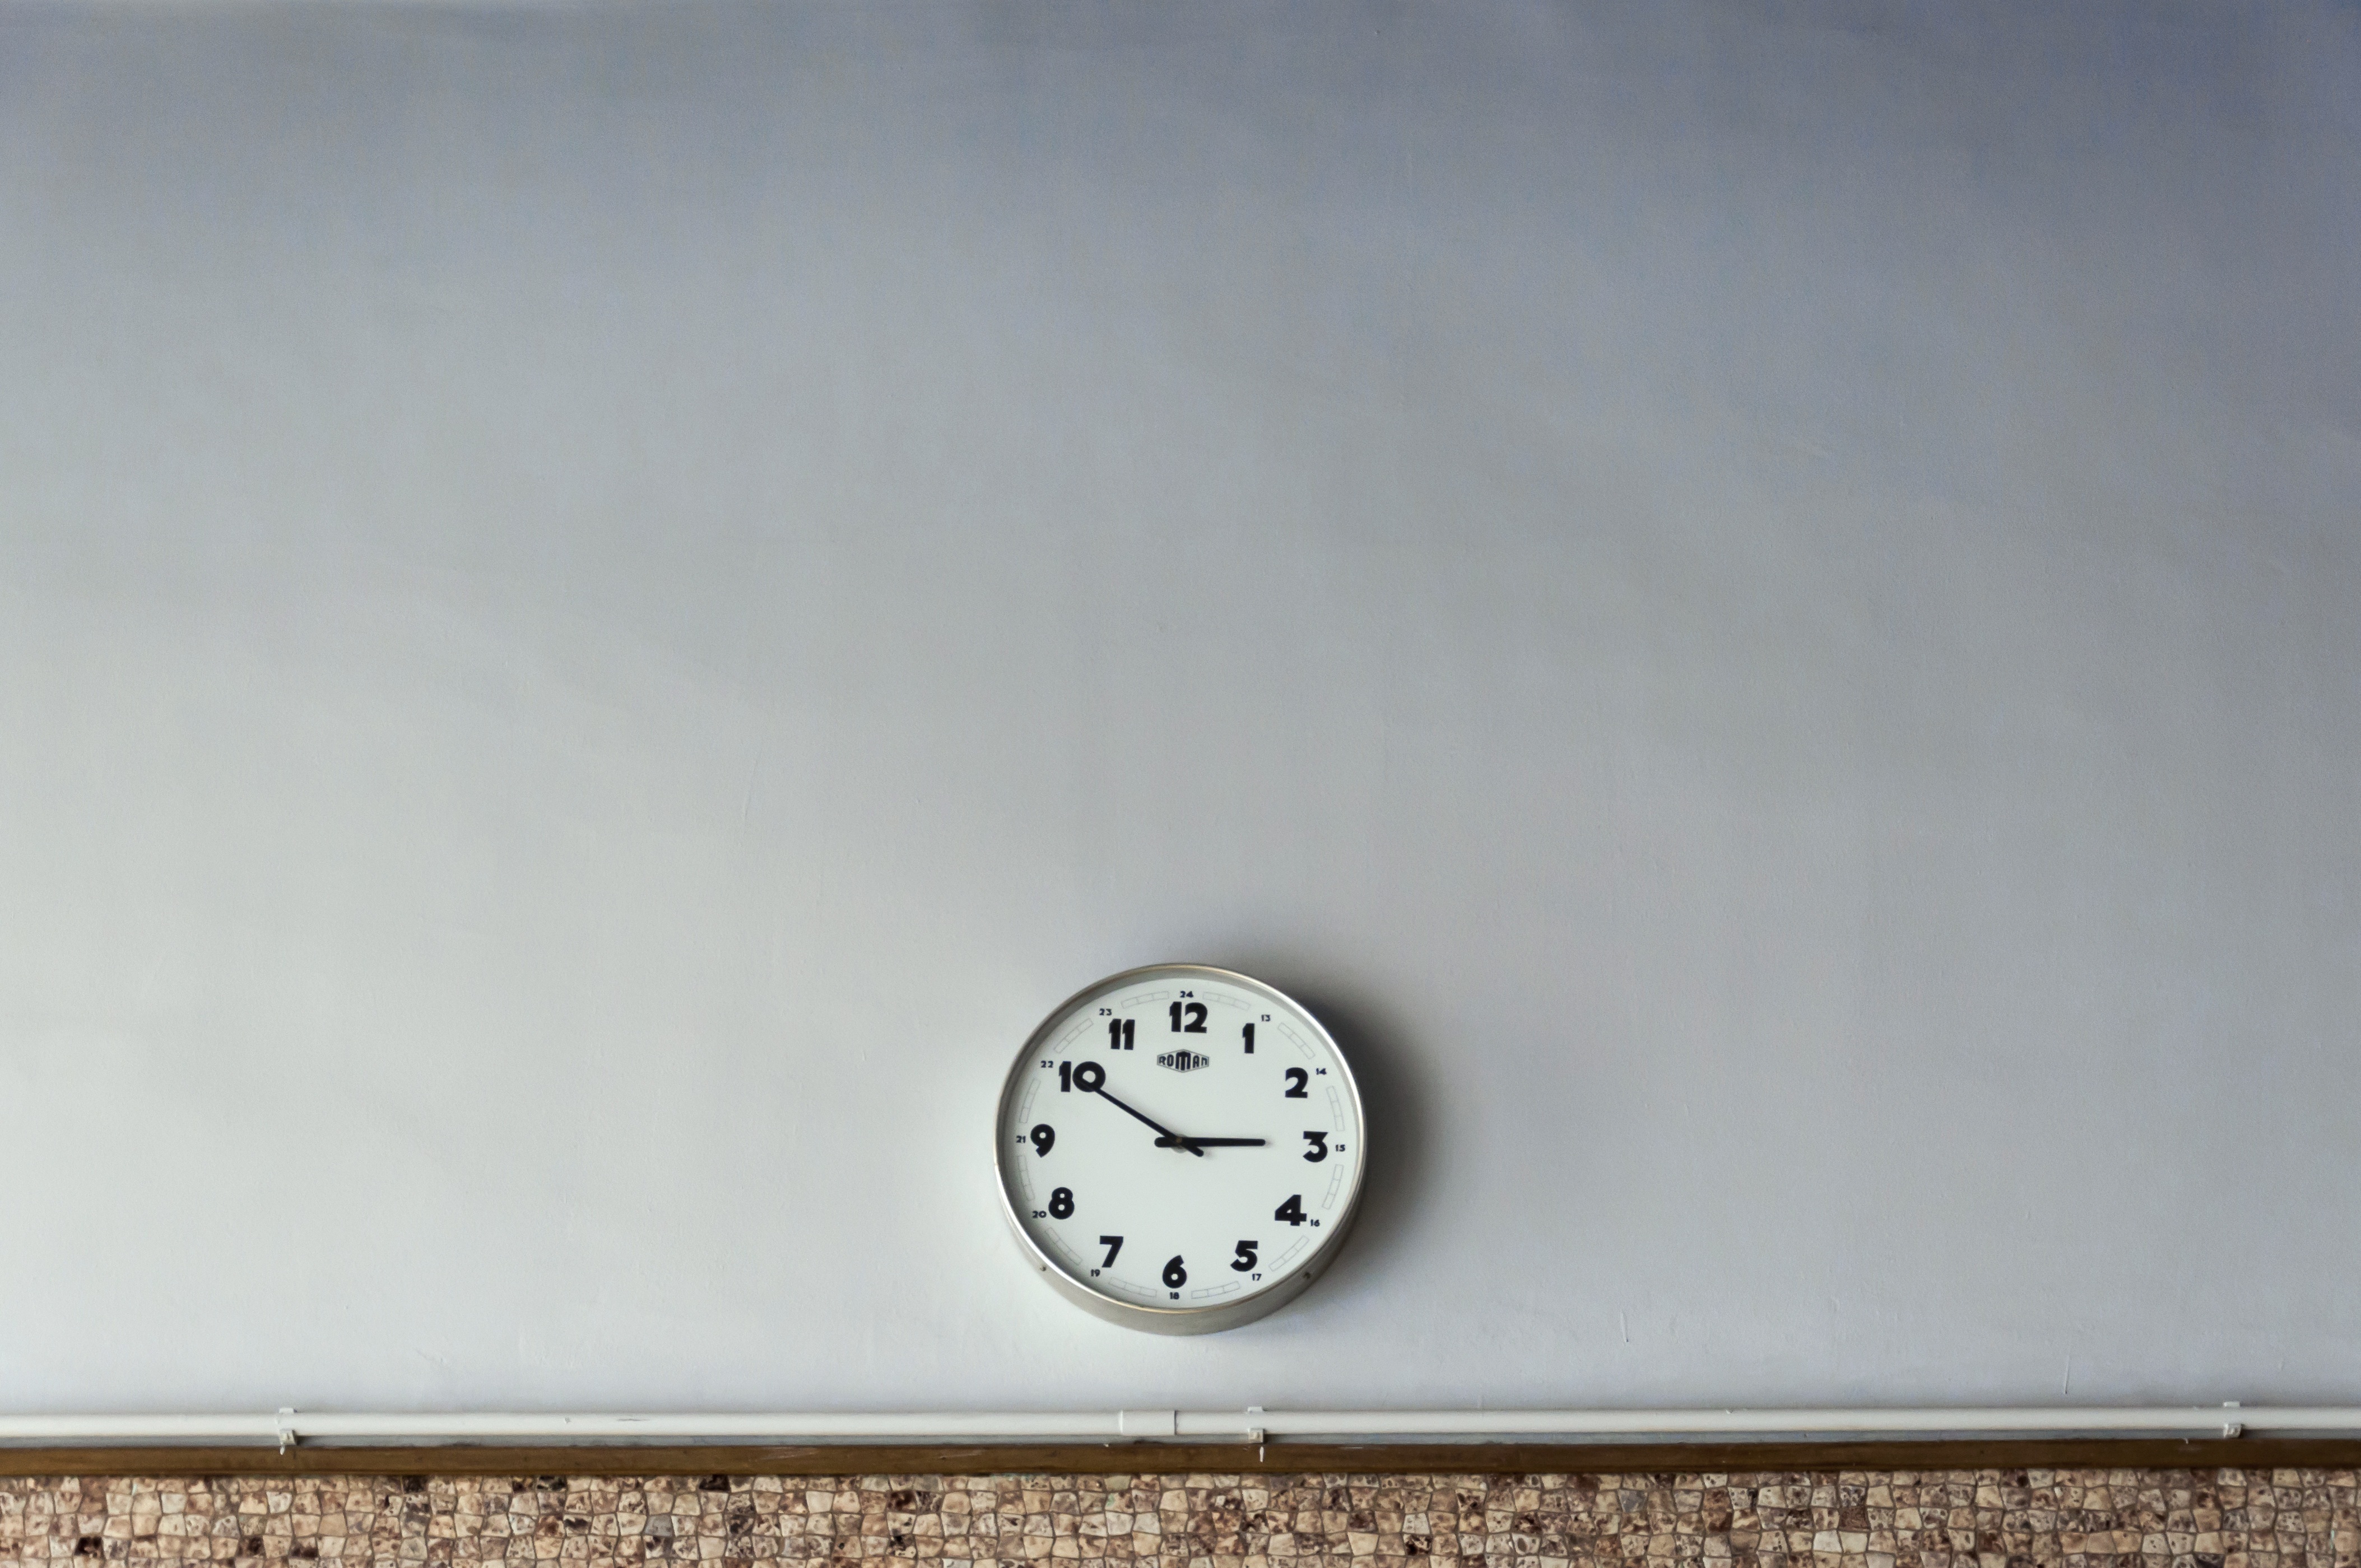
white, clock, time, wall, analog, timepiece, shape, countdown, hours, minutes, deadline